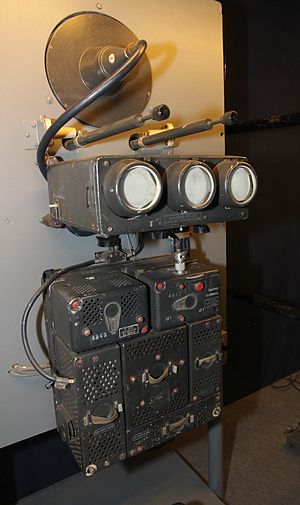
Lichtenstein-radar
Lichtenstein UHF-bånd katodestrålerørs indikatorer.